Describe the emotion expressed in this image:  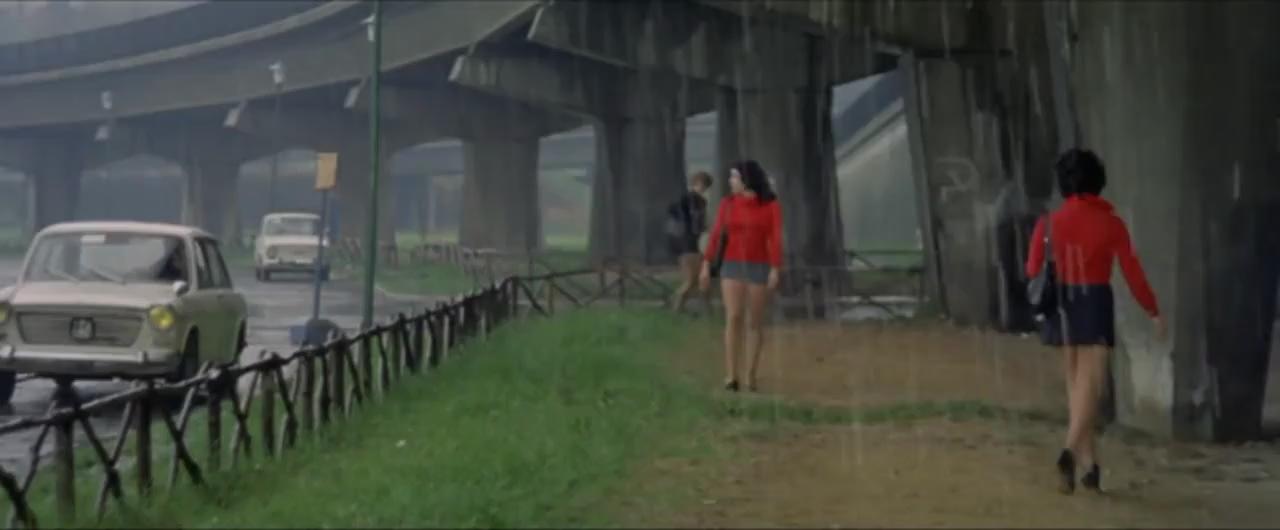
This person displays Fear, valence and arousal with low intensity.